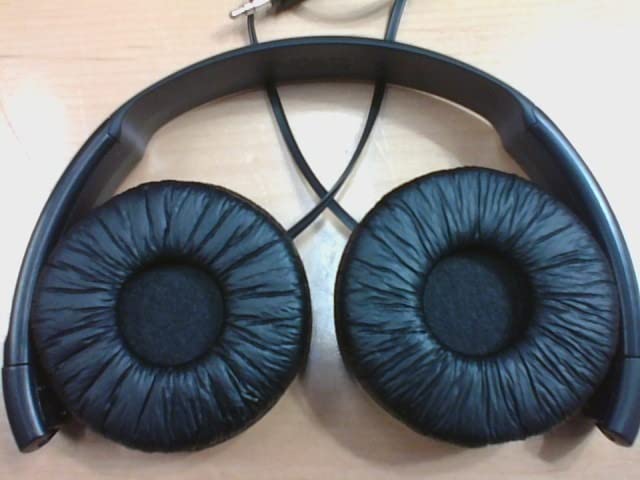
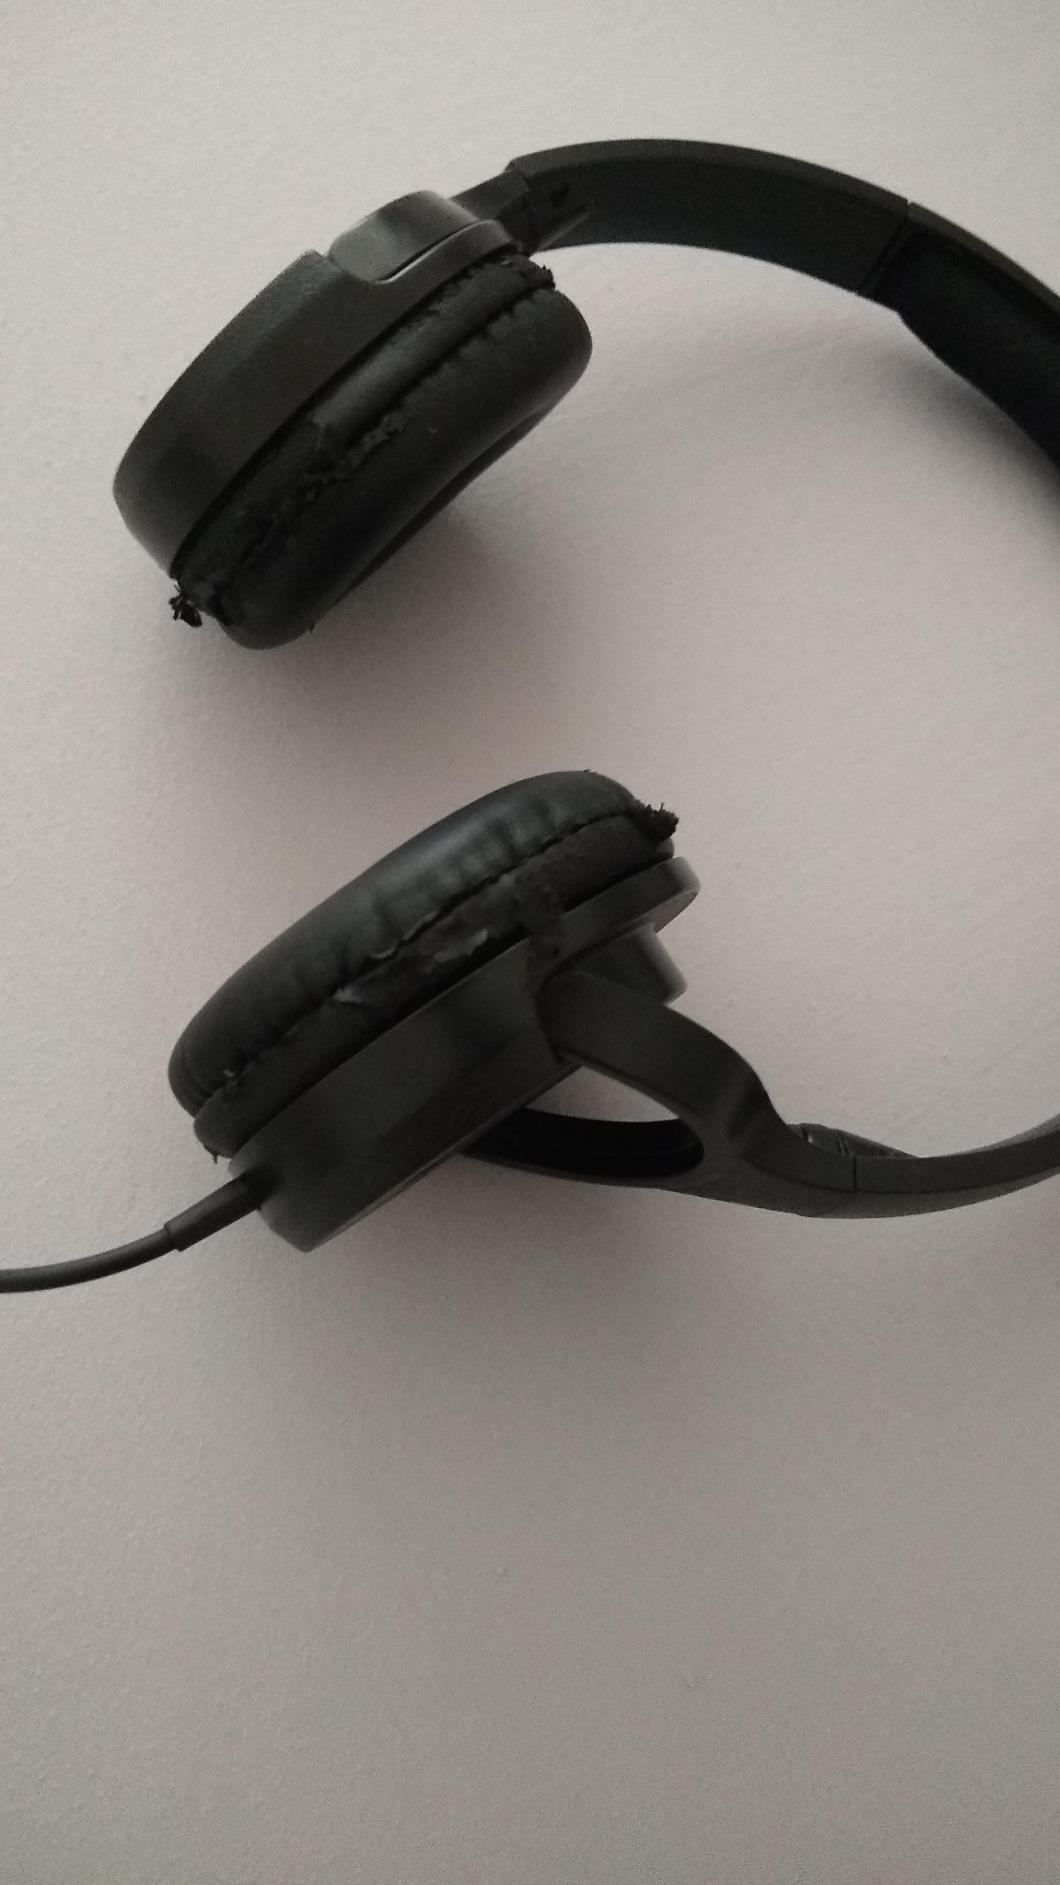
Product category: headphones
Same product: no